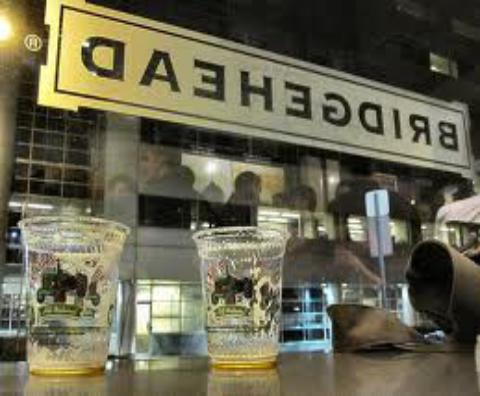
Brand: Bridgehead Coffee
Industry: Food